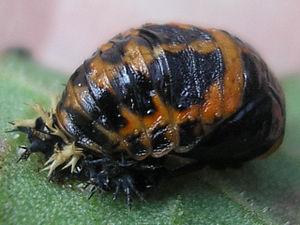
La Coccinelle asiatique est une espèce de coccinelle aphidiphage, originaire de Chine. Dès le début du XXᵉ siècle, mais surtout plus massivement vers la fin des années 1980, elle a été importée en Europe et aux États-Unis pour la lutte biologique. Son comportement, sa prolificité et sa voracité en font désormais une espèce envahissante nuisible pour les coccinelles autochtones qu'elle tend à éliminer.